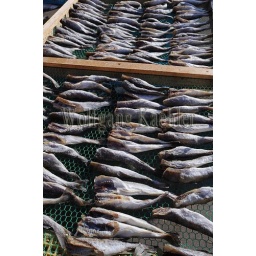
Japan, hokkaido island, near lake mashu, fish drying in small village